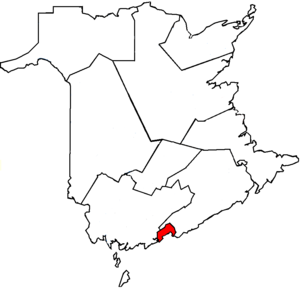
Saint John—Rothesay est une circonscription électorale canadienne dans le sud de la province du Nouveau-Brunswick au Canada.